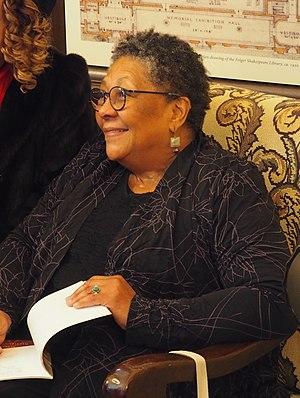
Marilyn Nelson, née le 6 avril 1946 à Cleveland dans l'État de l'Ohio, est une poète, traductrice, auteur de livres pour la jeunesse et professeur d'université afro-américaine. Depuis 1978, elle enseigne à l'université du Connecticut, où elle est professeur émérite. En 2013, elle a été élue Chancelière de l'Academy of American Poets.